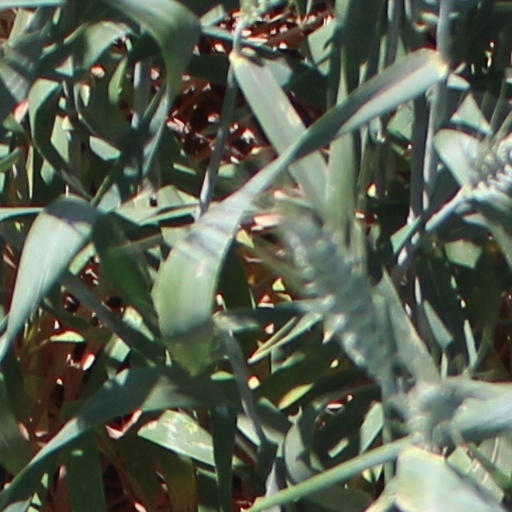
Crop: wheat